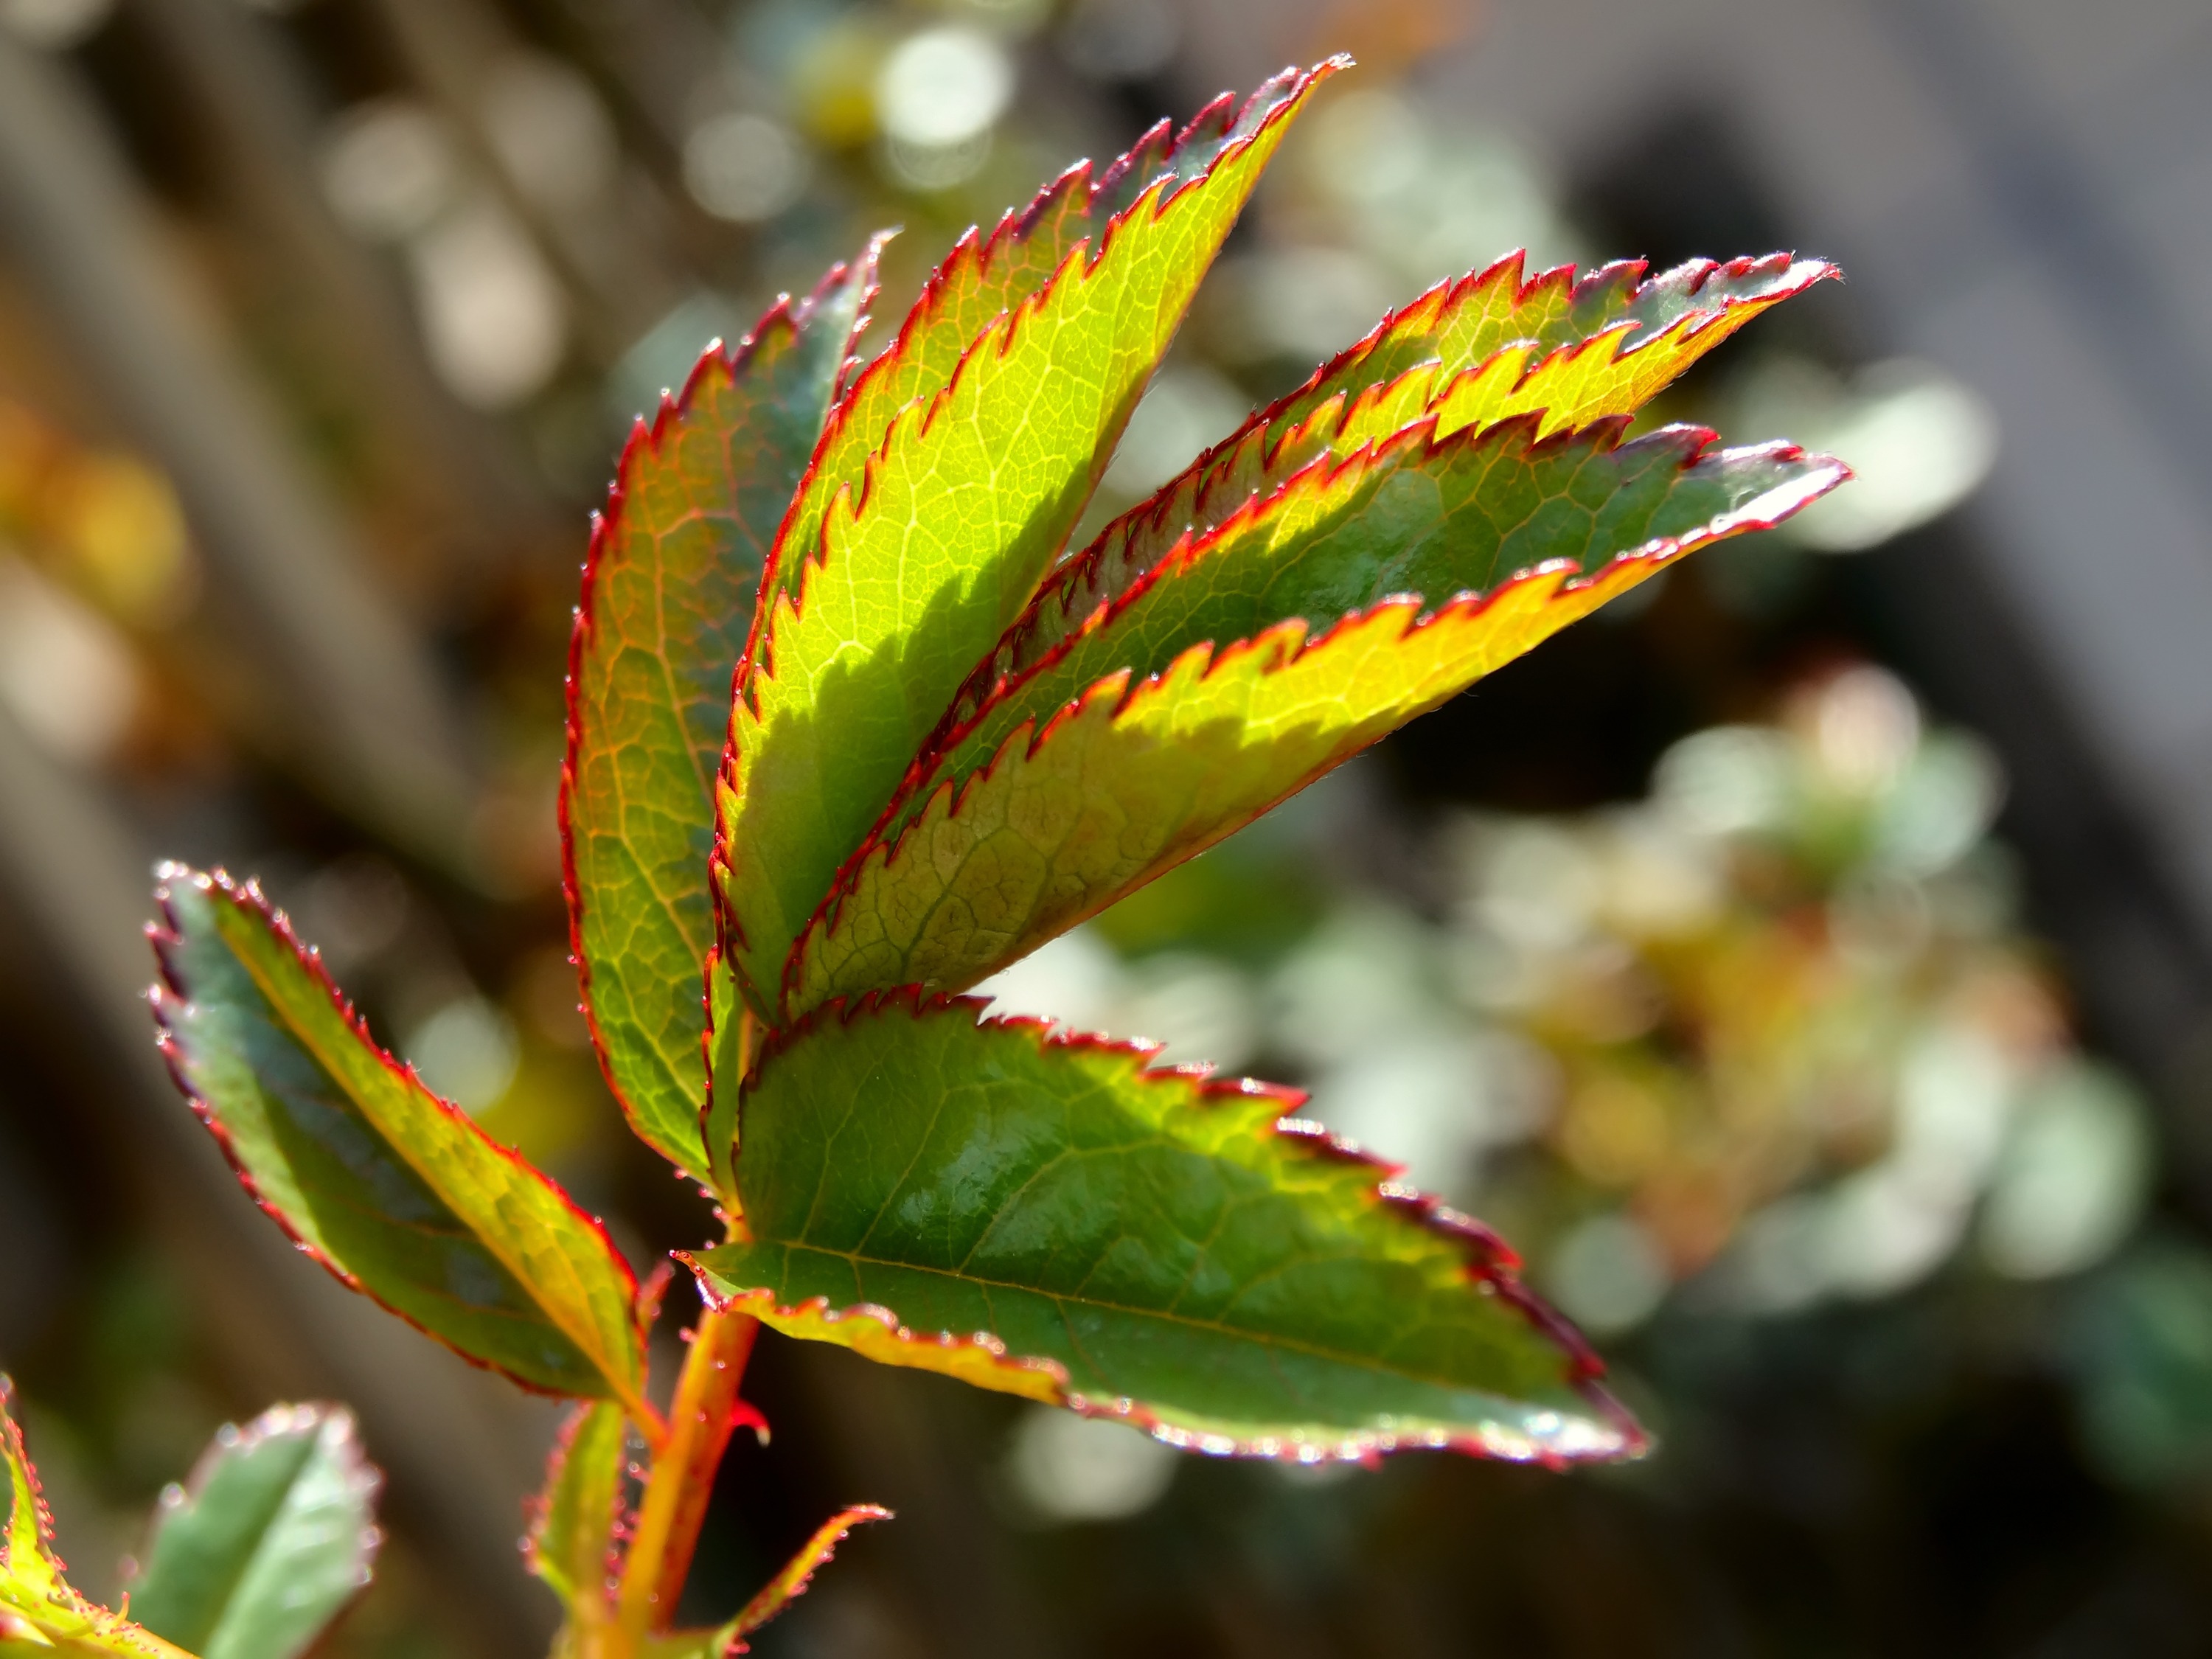
tree, nature, branch, plant, photography, leaf, flower, petal, green, autumn, botany, flora, close up, shrub, bud, macro photography, flowering plant, plant stem, land plant